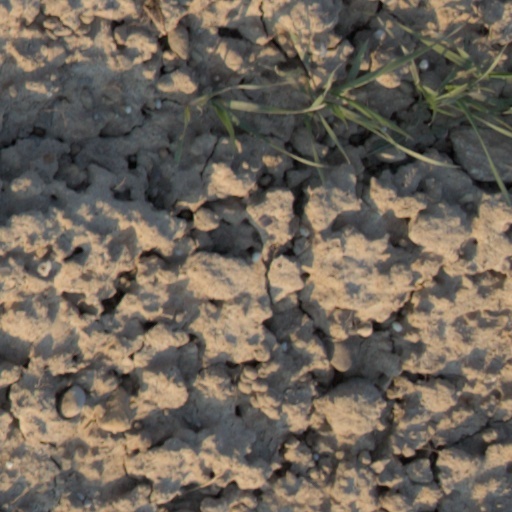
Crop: wheat